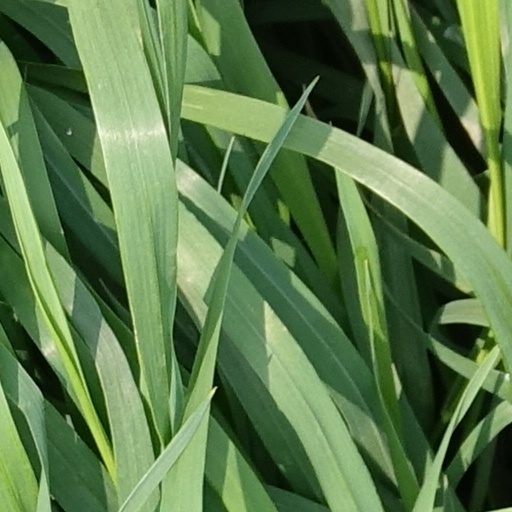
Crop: wheat